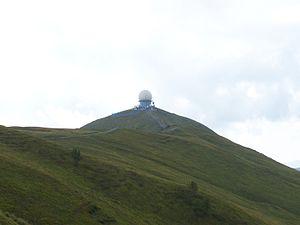
Le mont Lesima, qui culmine à 1 724 mètres d'altitude, se trouve aux confins entre les provinces de Plaisance et Pavie, entre les vallées des torrents Avagnone et Boreca, tributaires du fleuve Trebbia. C’est l'une des cimes les plus élevées de l'Apennin ligure, seulement dépassée par les monts du groupe du val d'Aveto.